Wolfgang Jeschke

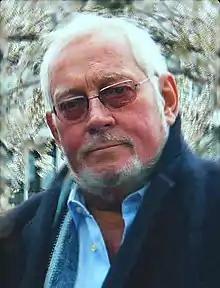
Wolfgang Jeschke, March 2008 in Munich

Wolfgang Jeschke (19 November 1936 – 10 June 2015) was a German science fiction author and editor at Heyne Verlag. In 1987, he won the Harrison Award for international achievements in science fiction.